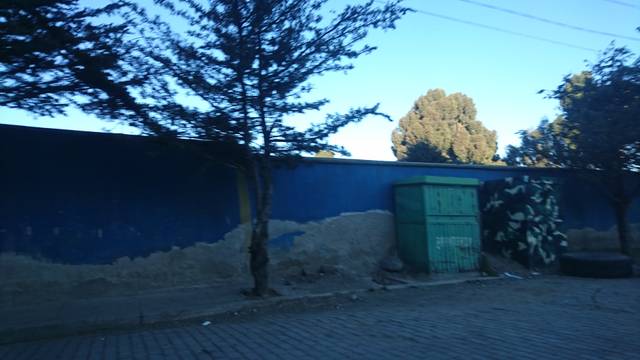
Region: Bolivia
Coordinates: -16.501, -68.172